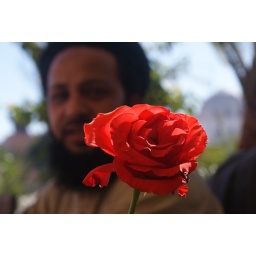
Close up of a red rose while eating out in Marakech.